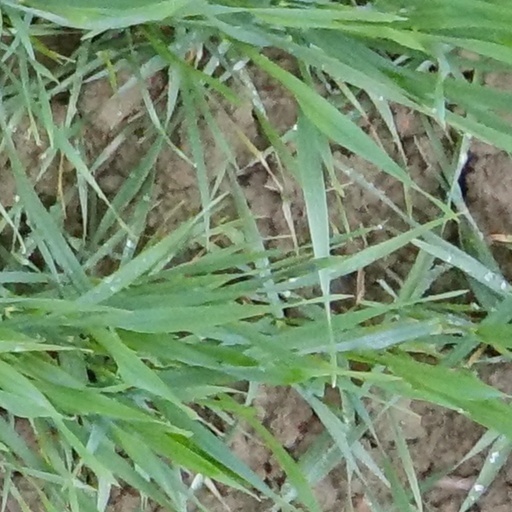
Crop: wheat